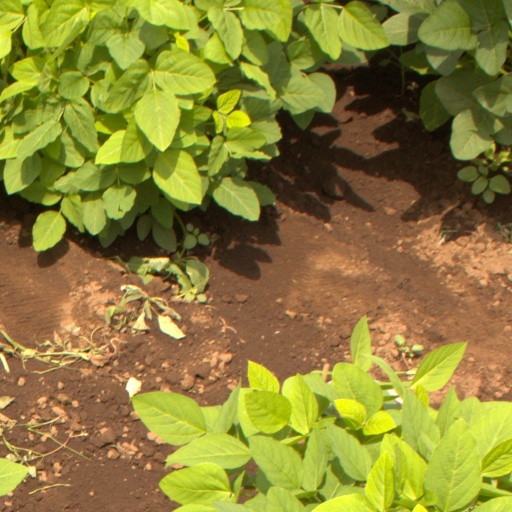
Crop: soybean